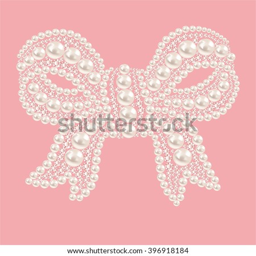
cute bow with pearls and diamonds .